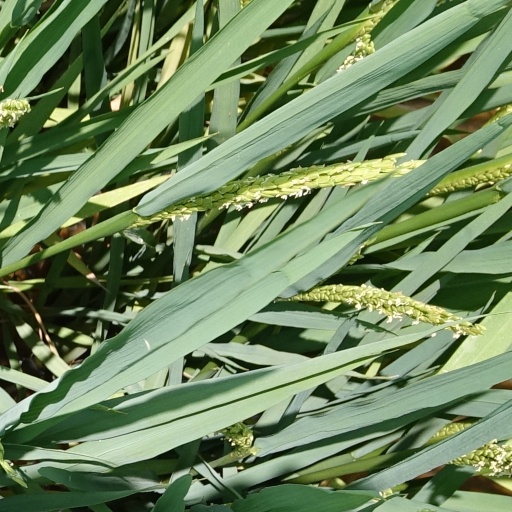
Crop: rice